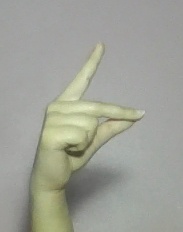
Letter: ta